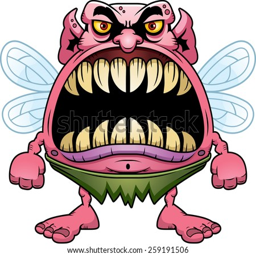
a cartoon illustration of a fairy with a big mouth full of sharp teeth .